Teslić

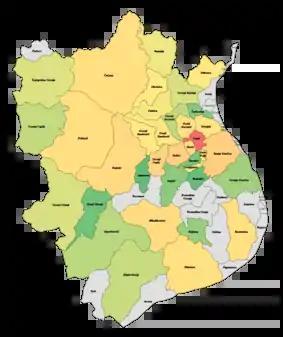
Teslić municipality by population proportional to the settlement with the highest and lowest population

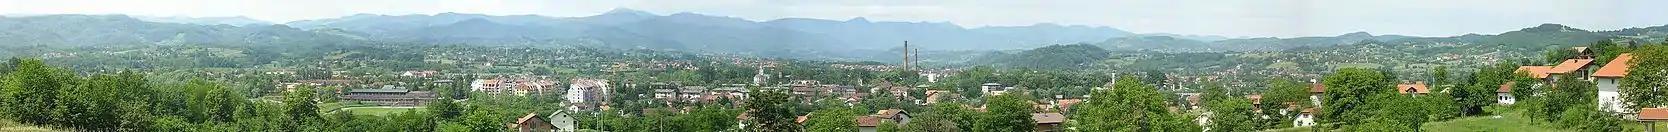
A panorama of Teslić

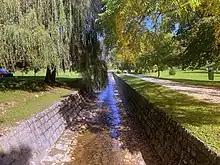
Grabovac creek

The following table gives a preview of the total number of registered people employed in professional fields per their core activity (as of 2018):